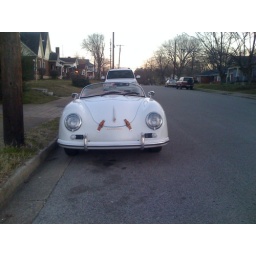
This gorgeous Porsche 356 was spotted parked in front of my office on Villa Place in the Edgehill Village development.